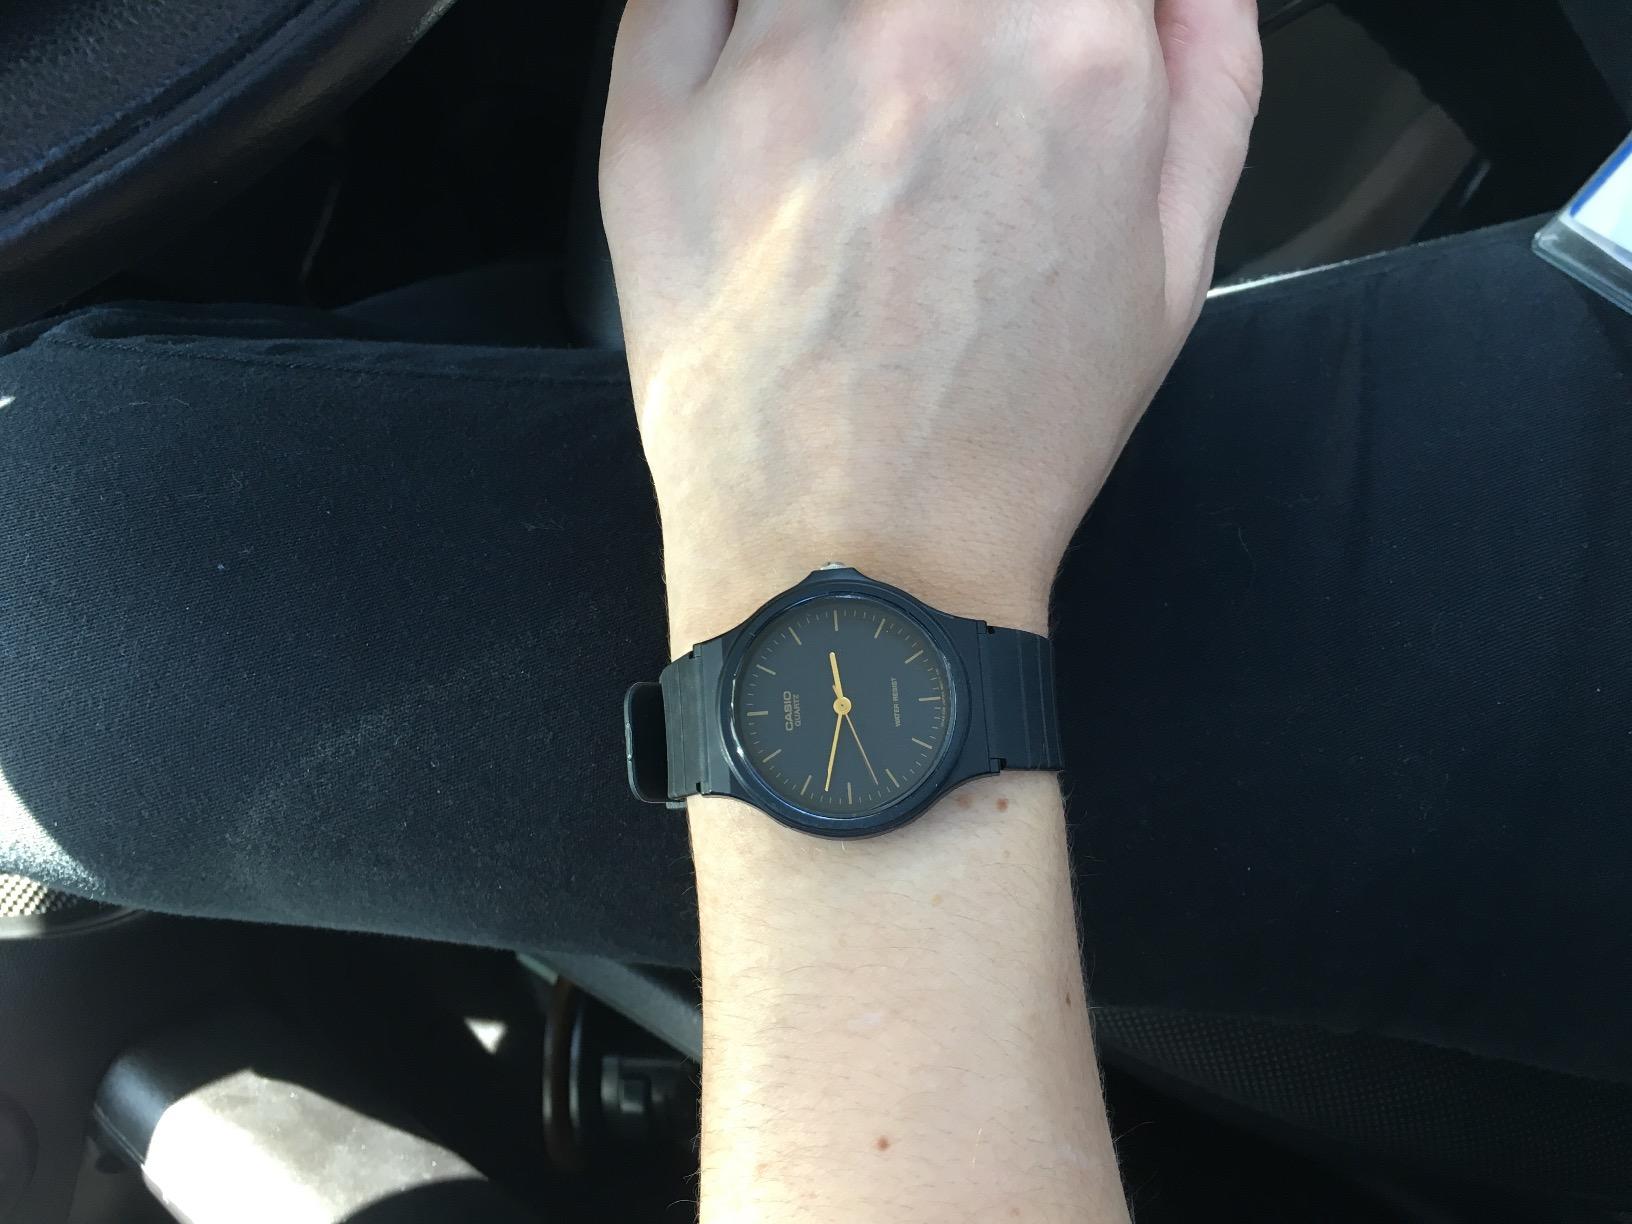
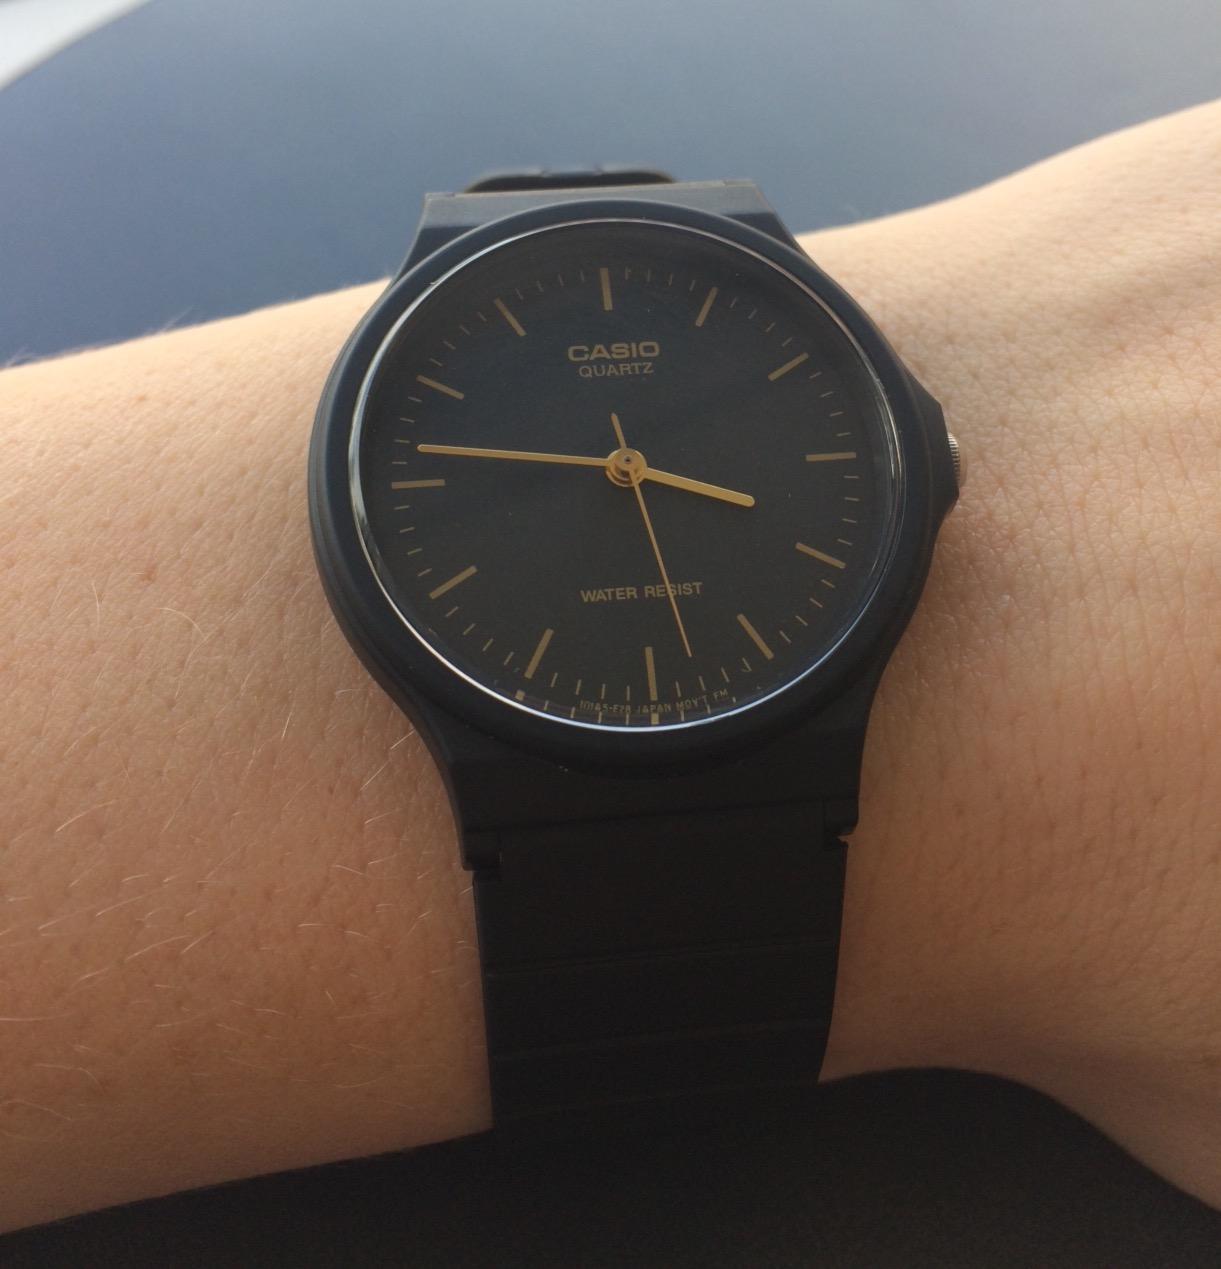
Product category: accessories_watch
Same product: yes